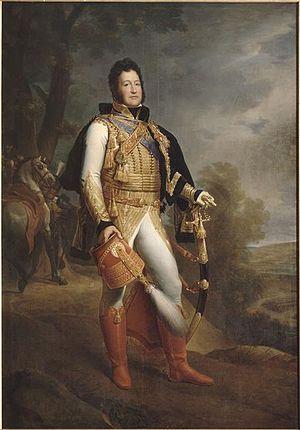
En France, le colonel général était un officier général chargé de tous les régiments d'une même arme ; il est considéré comme le colonel de tous les régiments de cette arme. On trouve notamment un colonel général de l’infanterie et un de la cavalerie. Le colonel général de l'infanterie ayant trop d'importance, Louis XIV supprime sa charge en 1661 et ne nomme plus que des colonels généraux au rôle honorifique comme celui des dragons, celui des Cent-Suisses et Grisons, qui avait autorité sur tous les régiments de Suisses de la Maison du Roi, et celui des Gardes françaises. Lorsque la charge de colonel général de l'infanterie fut supprimée, les officiers responsables des régiments, alors appelés mestres de camp, prirent le nom de colonels. Comme la cavalerie conserva toujours ses colonels généraux, les chefs de régiments restèrent des mestres de camp.